Bio Farma

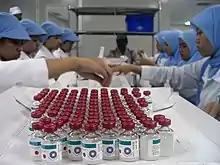
Vaccine vials in Bio Farma, 2017

Bio Farma's history began during the Dutch East Indies period, when the colonial government founded (State Vaccine Development Agency) on 6 August 1890. The agency occupied a building in Weltevreden – Batavia, which is now Gatot Soebroto Army Hospital. Since its inception, focused on eliminating infectious diseases, which leads to its cooperation with Pasteur Institute. Eventually, the agency was renamed to in 1895.